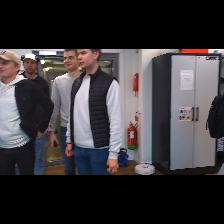
Label: Human